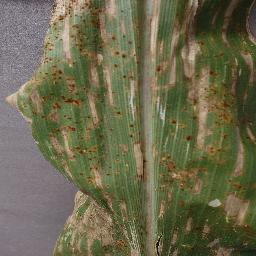
Label: Corn_(Maize)___Gray_Leaf_Spot_(Cercospora)